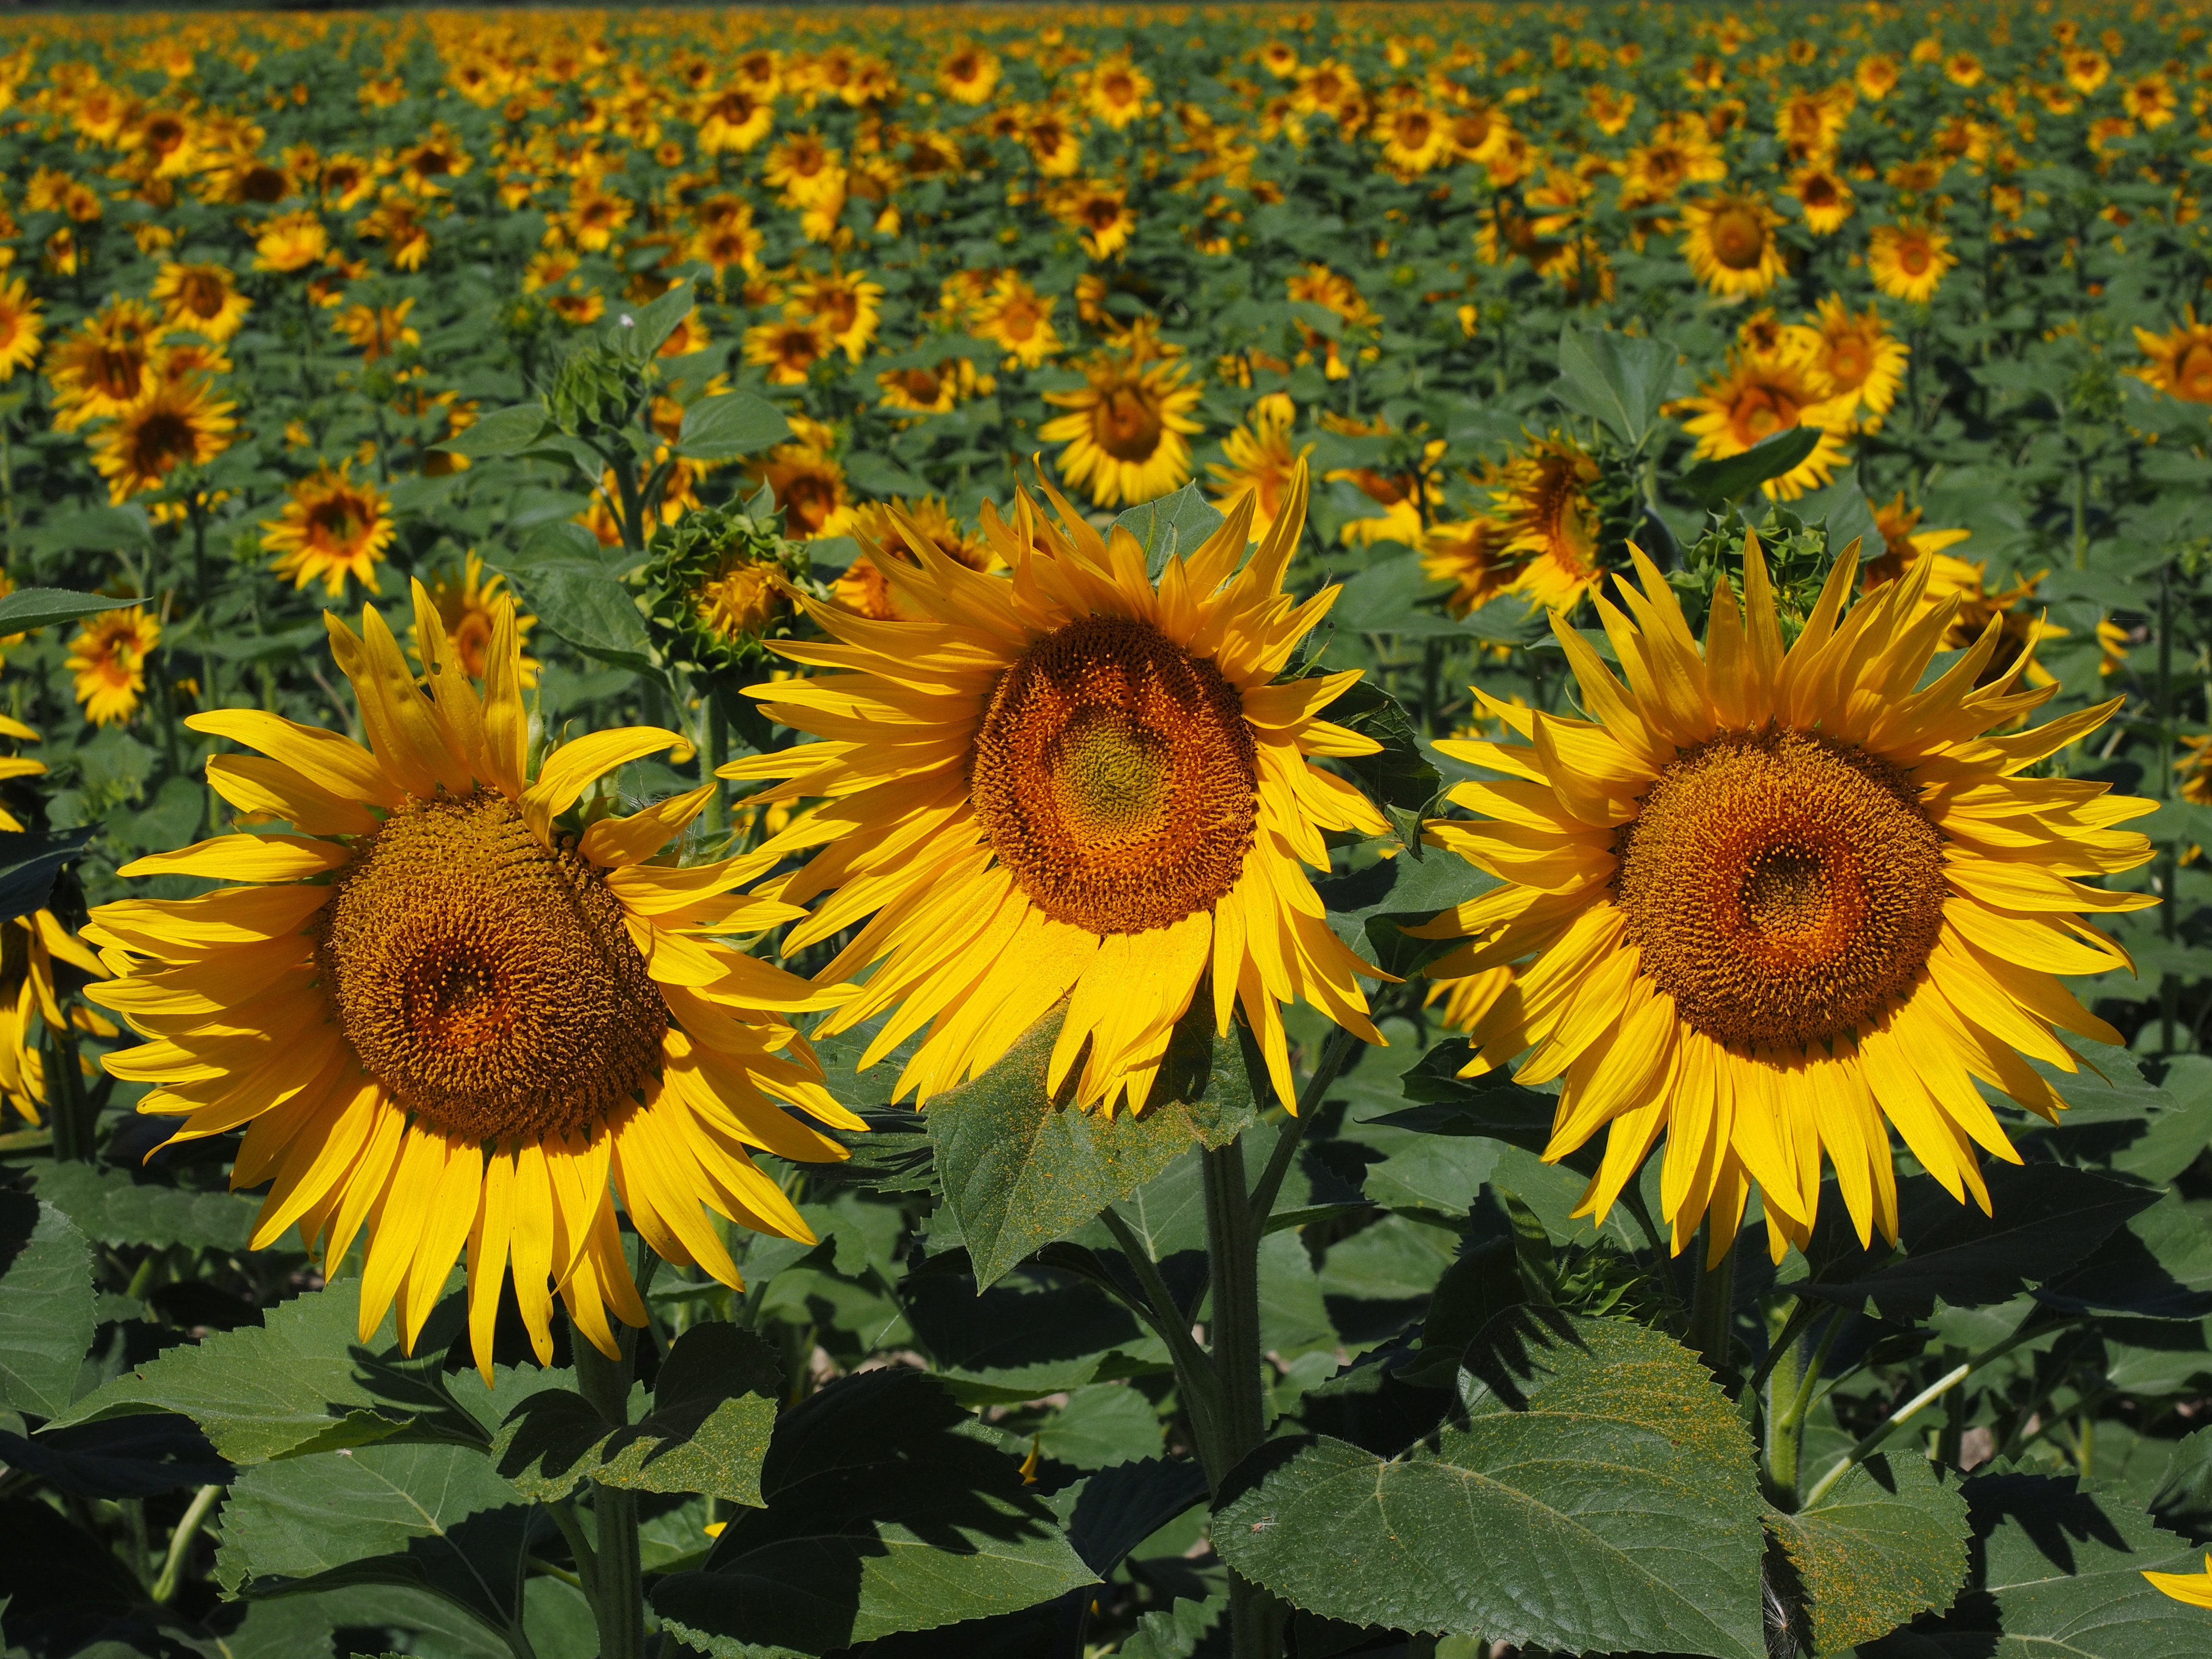
nature, blossom, plant, field, flower, bloom, crop, colorful, yellow, agriculture, sunflower, cultivation, sunny, bright, beautiful, inflorescence, sunflower field, flowering plant, daisy family, field economics, helianthus annuus, herbaceous plant, sunflower seed, annual plant, land plant